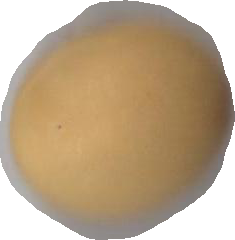
Variety: Grobogan